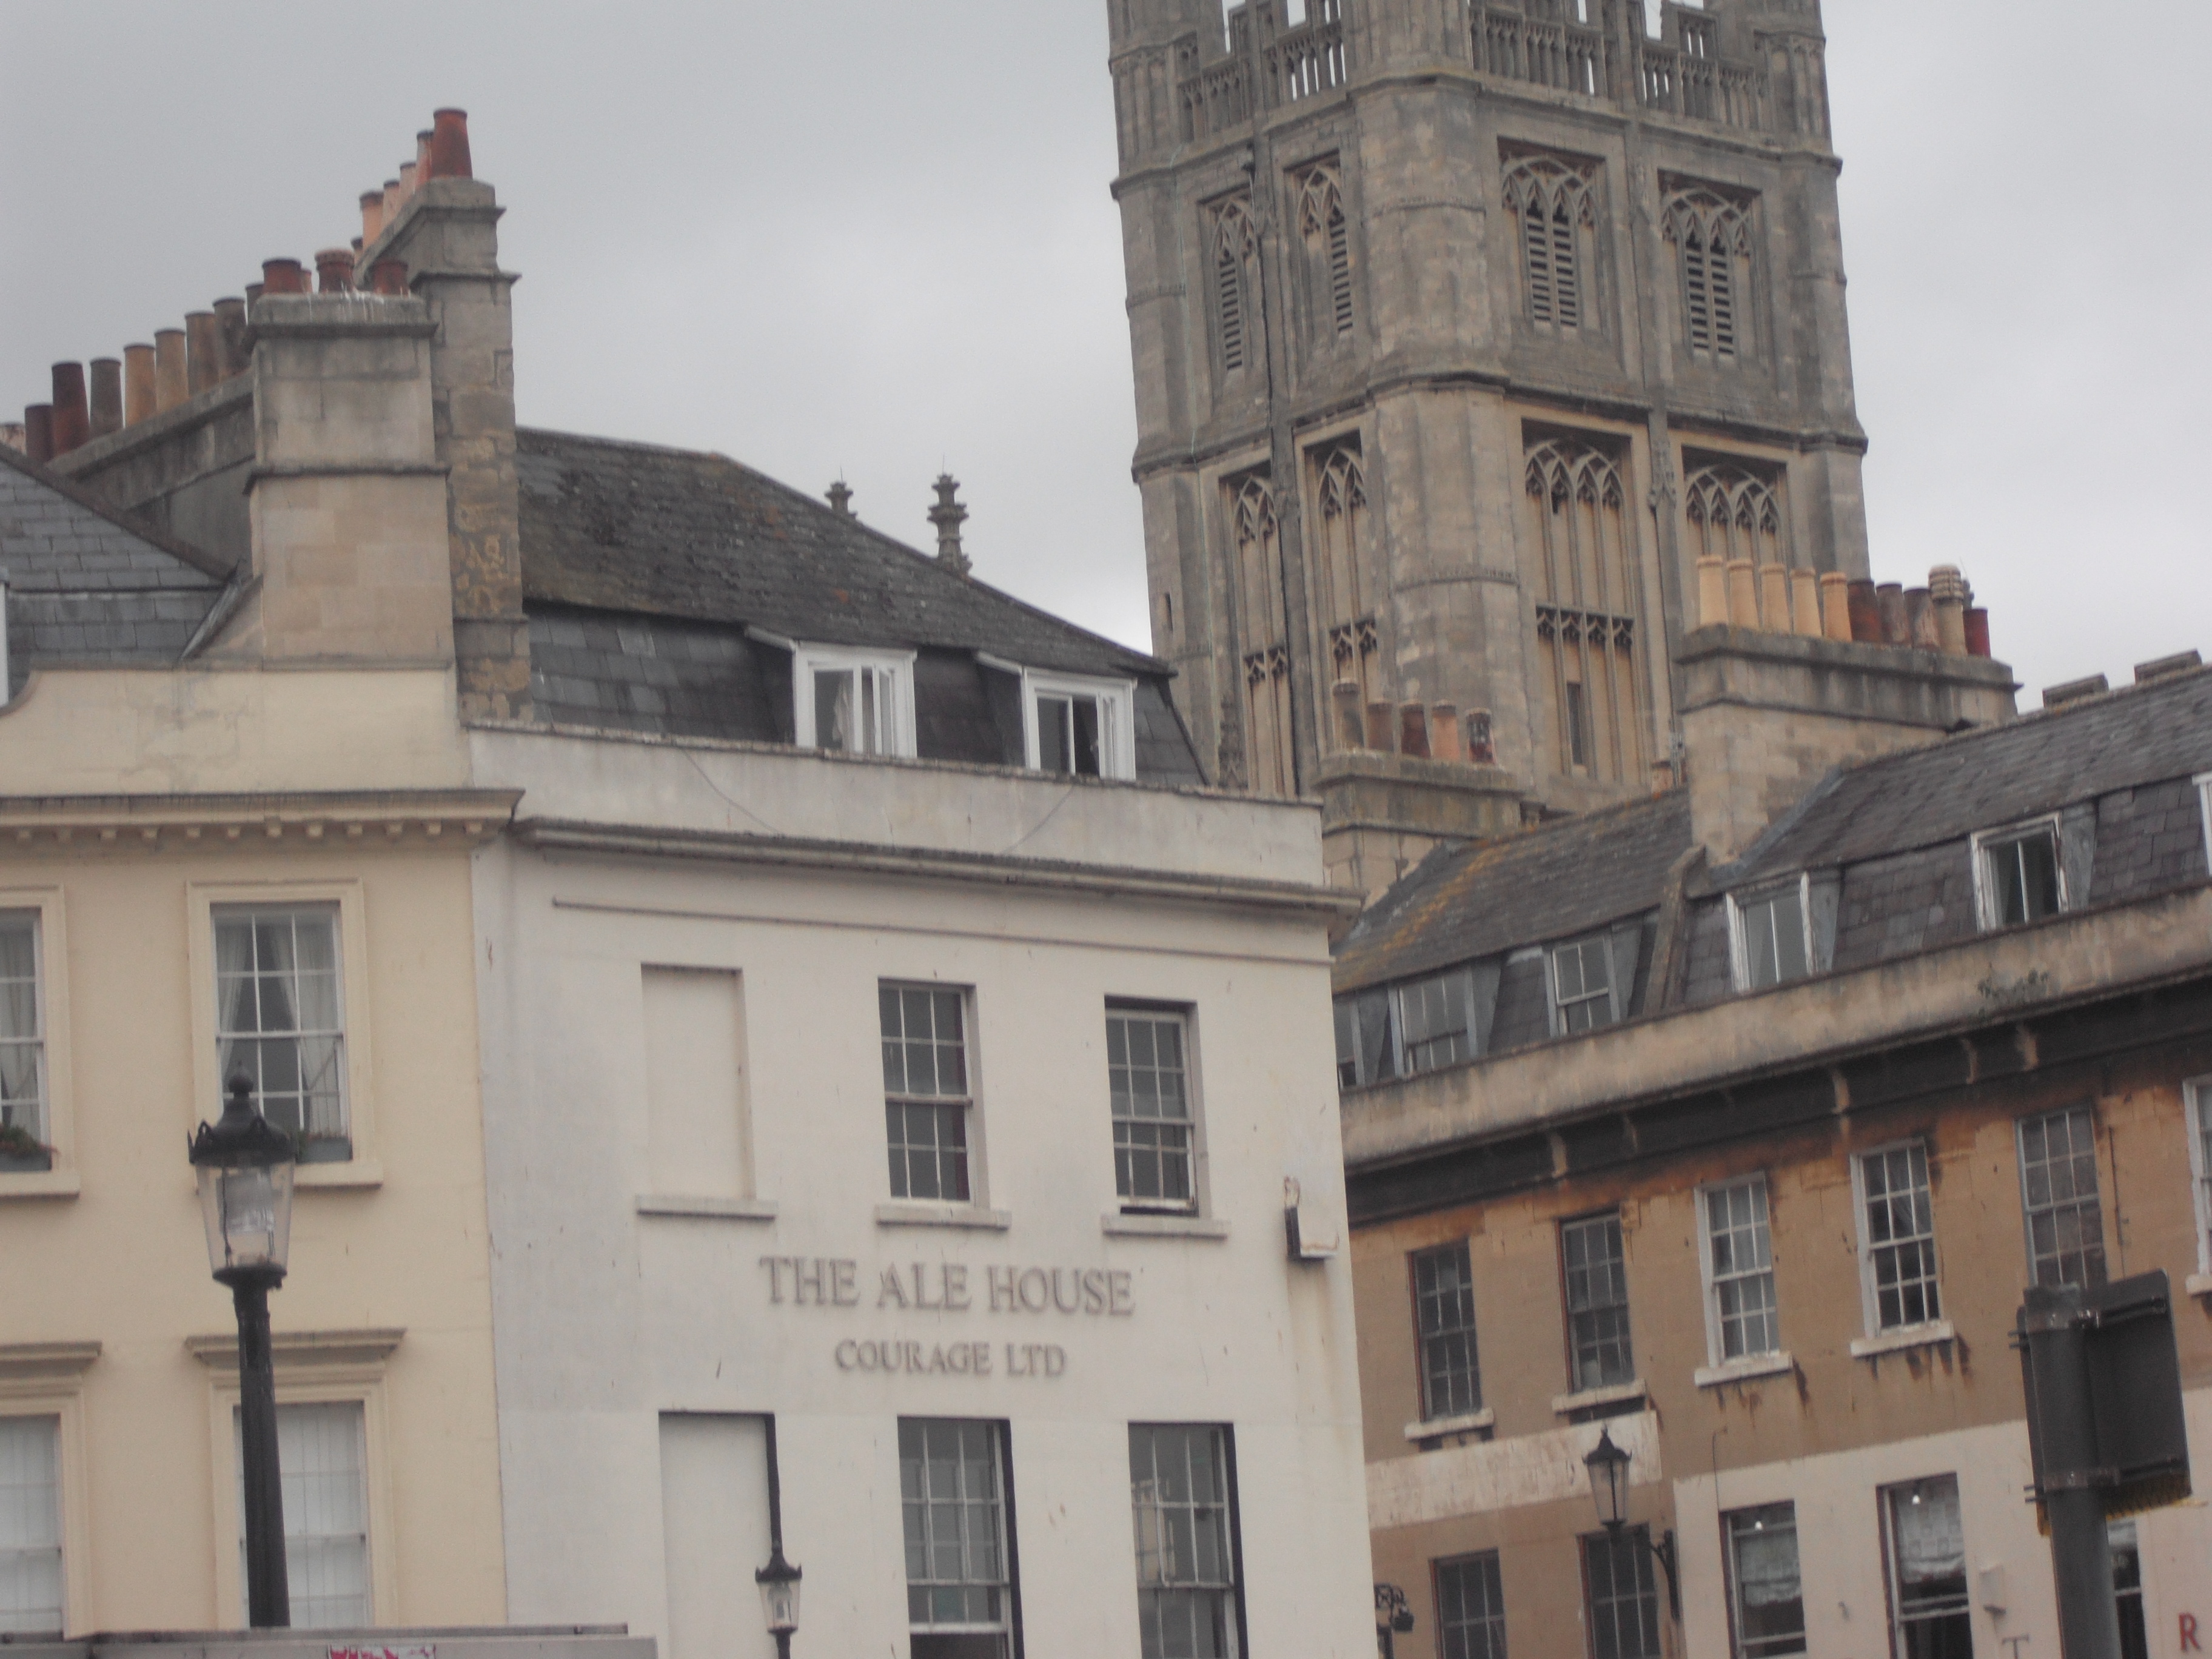
architecture, town, building, palace, landmark, facade, synagogue, tours